Zeta Aurigae

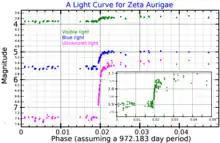
A light curve for Zeta Aurigae showing the brightness change as an eclipse ends, in three photometric colors. The inset plot shows the visible band data with an expanded vertical scale. Adapted from Bennett "et al." (1996)

Zeta Aurigae was first recognized as a spectroscopic binary by William Hammond Wright while analyzing photographic plates taken at Lick Observatory between 1898 and 1908. This star is among those earlier described by Antonia Maury as having a composite spectrum. The first orbit was determined in 1924 by William Edmund Harper using measurements taken at Dominion Observatory, his orbital elements are very similar to the most recent determinations. Harper also noticed that the composite nature of the spectrum had disappeared on the one plate when the K type primary was nearest the sun indicating a possible eclipse. In 1932 the eclipsing binary nature of the system was confirmed by Paul Guthnick, Heribert Schneller and independently by Josef Hopmann.